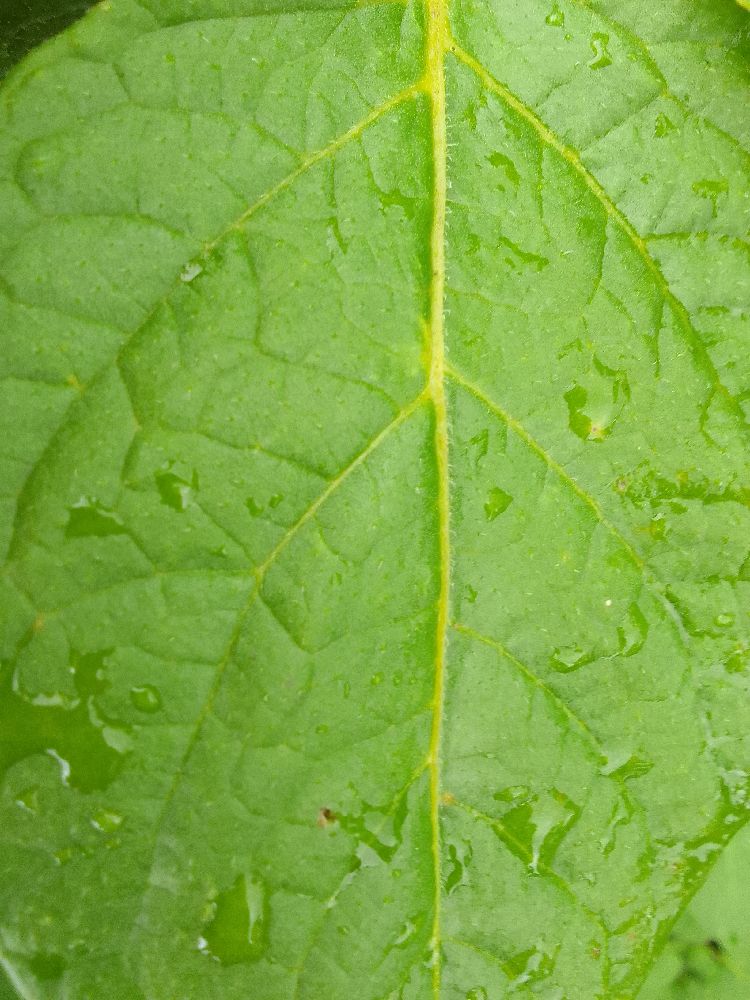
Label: Healthy